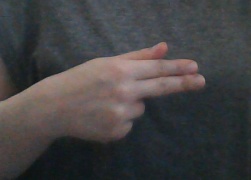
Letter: ghain